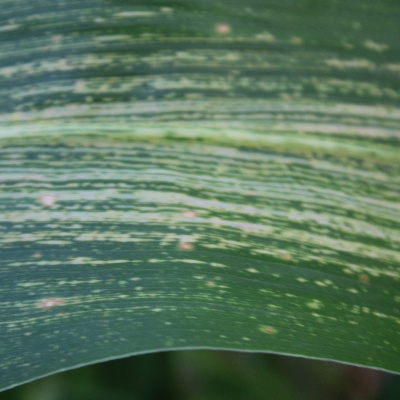
Crop: Maize
Condition: streak virus